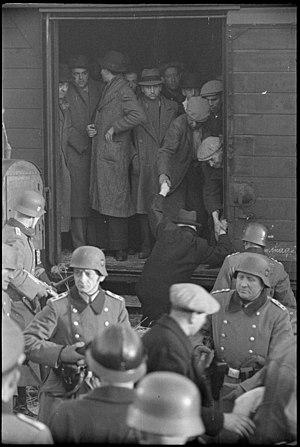
14 janvier : ouverture de la Conférence de Casablanca réunissant Churchill et Roosevelt, qui décide que les Alliés débarqueront en Italie en 1943 et en 1944 en France.